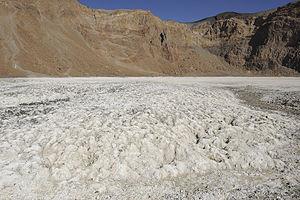
Le massif du Tibesti est un massif montagneux du Sahara central, situé principalement à l'extrême Nord du Tchad, avec une petite extension dans le Sud de la Libye. Son point culminant, l'Emi Koussi, se trouve au sud du massif et constitue avec 3 415 mètres d'altitude à la fois le plus haut sommet du Tchad et du Sahara. Le Bikku Bitti est pour sa part le sommet le plus élevé de Libye. Le tiers central du massif est d'origine volcanique et se compose notamment de cinq volcans boucliers majeurs surmontés de larges caldeiras : l'Emi Koussi, le Tarso Toon, le Tarso Voon, le Tarso Yega et le Tarso Toussidé. Les importantes coulées de lave ont formé de vastes plateaux qui surmontent des grès du Paléozoïque. Cette activité volcanique, apparue lors de la mise en place d'un point chaud durant l'Oligocène, s'est prolongée par endroits jusqu'à l'Holocène et se traduit encore par des fumerolles, des sources chaudes, des mares de boue ou encore des dépôts de natron et de soufre. L'érosion a formé des aiguilles volcaniques et entaillé des gorges au fond desquelles coulent des cours d'eau au débit irrégulier qui se perdent rapidement dans les sables du désert.
Le natron ou atroun désigne d'abord un minéral, le carbonate de sodium décahydraté de formule chimique Na₂CO₃ • 10 H₂O. Mais c'est aussi une roche évaporitique qui a la singulière propriété, en présence d'eau ou d'humidité, de développer à sa surface le minéral natron.